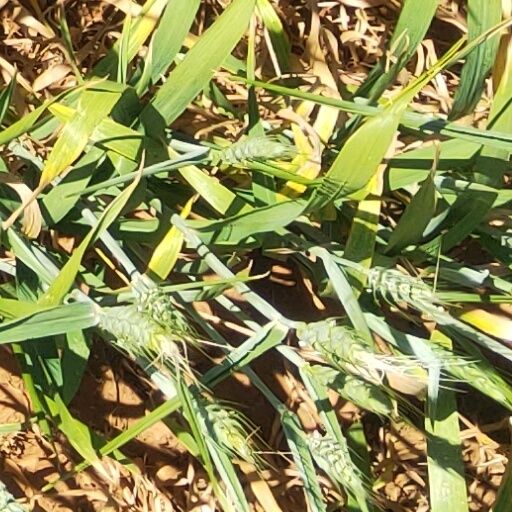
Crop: wheat